Caleb Hanna

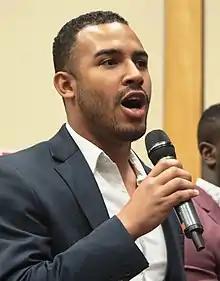

Caleb Hanna (born October 29, 1999) is an American politician who served as a member of the West Virginia House of Delegates, from 2018 to 2024. Hanna was elected to the office on November 6, 2018, defeating incumbent Dana Lynch. Caleb Hanna lives in Nicholas County, West Virginia.